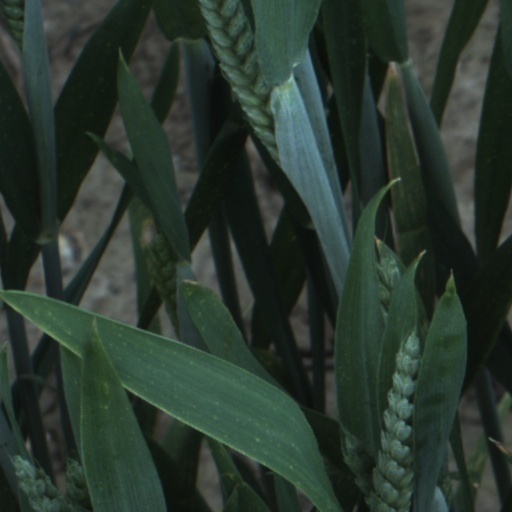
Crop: wheat